Gezi Park

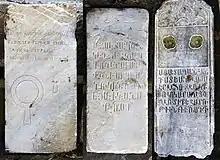
Armenian tombstones from the Pangaltı Armenian Cemetery, discovered in 2013 during the excavations for the pedestrianization project of Taksim Square. The cemetery was located on the northern section of Taksim Gezi Park.

From 1560 to 1939 the Pangaltı Armenian Cemetery was located on the northern section of today's Gezi Park, at the vicinity of the Surp Agop Hospital. The land plot of the cemetery was confiscated by the Turkish government as part of Henri Prost's plans to build Taksim Gezi Park and it was subsequently demolished in 1939. In 2013, during excavations conducted for the tunnel of Cumhuriyet Avenue as part of the pedestrianization project of Taksim Square, 16 tombstones from the cemetery were discovered.